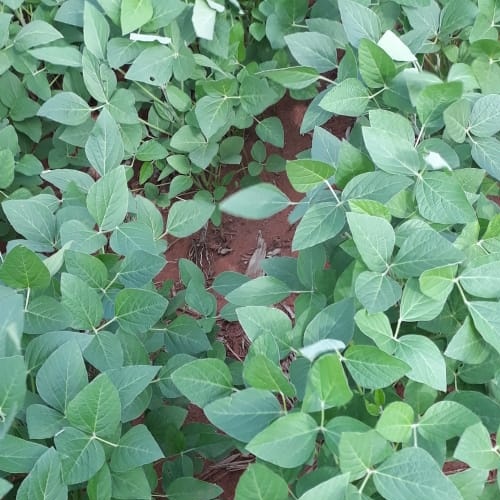
Label: Healthy